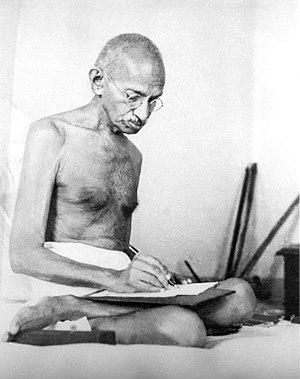
Mohandas Karamchand Gandhi, né à Porbandar le 2 octobre 1869 et mort assassiné à Delhi le 30 janvier 1948, est un dirigeant politique, important guide spirituel de l'Inde et du mouvement pour l'indépendance de ce pays. Il est communément connu et appelé en Inde et dans le monde comme le Mahatma Gandhi, voire simplement Gandhi, Gandhiji ou Bapu. « Mahatma » étant toutefois un titre qu'il refusa toute sa vie d'associer à sa personne.
Le végétarisme est une pratique alimentaire qui exclut la consommation de chair animale. Sa définition la plus large correspond à l'ovo-lacto-végétarisme, qui consiste à consommer des végétaux, des champignons et des aliments d'origine animale. Il s'agit du végétarisme occidental traditionnel dont les pratiquants étaient appelés « pythagoréens / pythagoriciens » jusqu'en 1847. Le végétarisme indien, basé sur l'ahimsa, autorise la consommation de produits laitiers mais exclut les œufs.